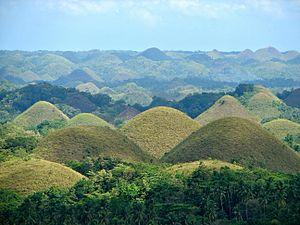
Bohol est une île des Philippines. C'est une province de la région de Visayas centrales de l'une des trois zones principales de l'archipel : les Visayas. La capitale de la province se situe à Tagbilaran.
Chocolate Hills est une formation géologique peu commune se situant sur l'île de Bohol aux Philippines. Cette formation est composée de 1 268 collines en forme de cône de tailles similaires. Ces collines sont réparties sur plus de 50 kilomètres carrés. Elles doivent leur nom à leur forme et à la végétation qui devient brune vers la fin de la saison sèche.